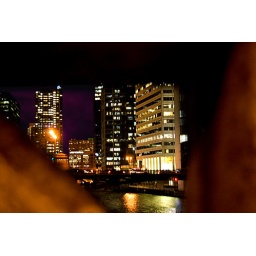
...through the stone wall of the Van Buren Street bridge over the Chicago River...